George Brinton McClellan Harvey

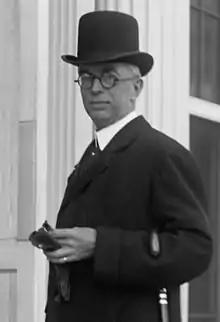
Harvey in 1914

George Brinton McClellan Harvey (February 16, 1864 - August 20, 1928) was an American diplomat, journalist, author, street railway magnate, and editor of several magazines. He used his great wealth in politics. He was an early promoter of Woodrow Wilson, but they became bitter enemies. Harvey was a conservative who wanted Washington to protect big business from what he saw as unjust privilege by labor unions. He repudiated Wilson when he saw Wilson oppose political machines and threaten big business in the style of progressive era reformers.